Heydar Aliyev's cult of personality

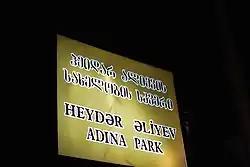
Heydar Aliyev Park in Tbilisi, Georgia

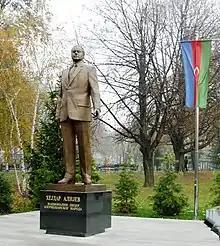
Aliyev's statue in Belgrade

Every city and town in Azerbaijan has a street named after Heydar Aliyev, including one of the central avenues of the capital Baku. According to official information, there are 60 Heydar Aliyev museums and centers in Azerbaijan.